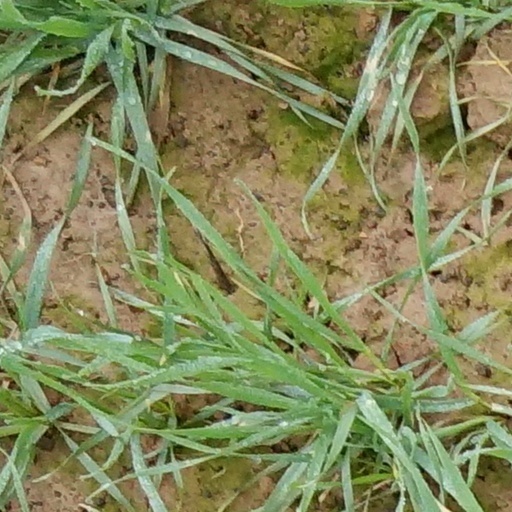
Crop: wheat